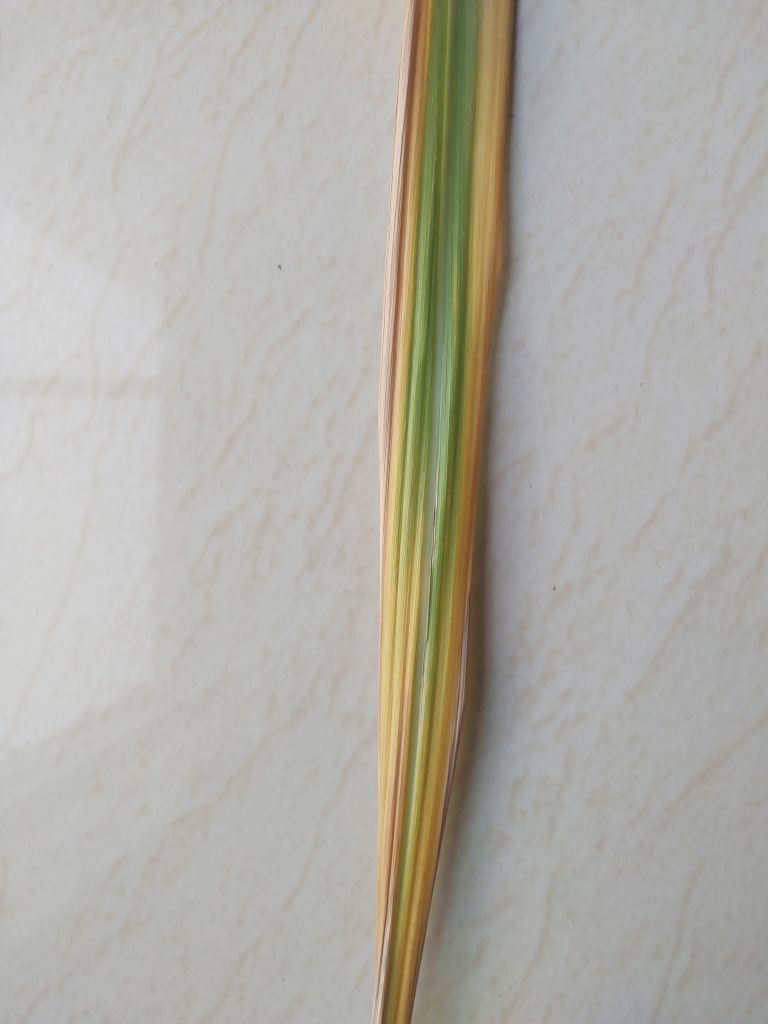
Label: Yellow Leaf